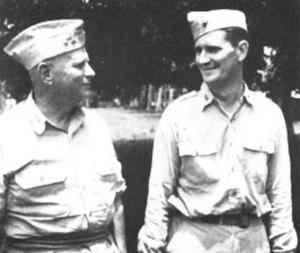
Cactus Air Force désigne l'ensemble des forces aériennes alliées assignée à l'île de Guadalcanal autour de l’aérodrome d'Henderson entre août 1942 et février 1943. Elle fut absorbée le 15 février 1943 dans le Aircraft, Solomons couvrant l'ensemble des îles Salomon.